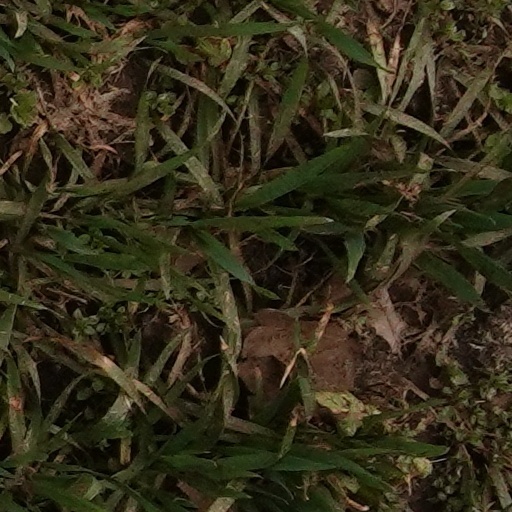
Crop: wheat